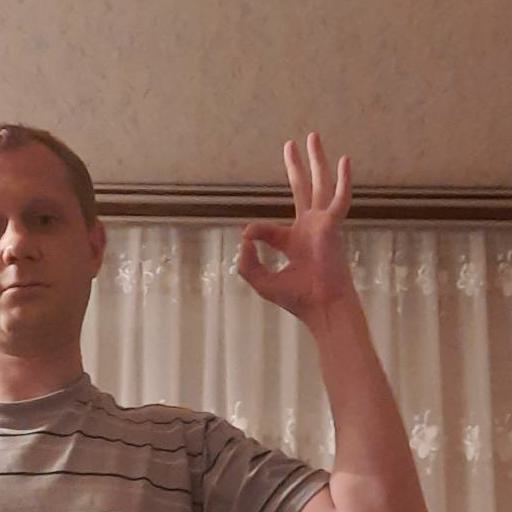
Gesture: ok